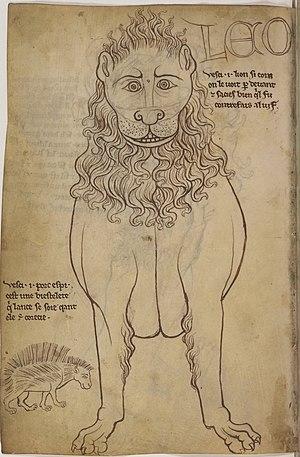
La représentation animale dans l'art médiéval est riche par la diversité des formes artistiques et des animaux représentés, qu'ils soient réels ou imaginaires. Ces représentations médiévales sont grandement influencées par le christianisme : elles sont décoratives, mais surtout symboliques. Les animaux désignent la Création, le Bien et le Mal, Dieu ou le Diable. Ils s'épanouissent dans les églises, sur les vitraux, les bas-reliefs ou les pavages, seuls media d'apprentissage pour l'illettré qui compose la majorité de la société médiévale. Ainsi, on retrouve les animaux sculptés sur les chapiteaux des églises ou les plaques d'ivoires, peints dans les enluminures des manuscrits ou dans des fresques des églises, ainsi que dans des œuvres d'orfèvrerie, les sceaux, les tapisseries et les vitraux.